Ivan Dodig

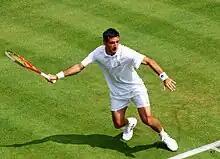
Dodig at the 2013 Wimbledon Championships

Dodig had his most successful season to date, reaching the third round or better at three out of four major tournaments, and breaking into the world's top 30 for the first time. At the Australian Open, Dodig reached the third round of a Grand Slam for the first time, beating Di Wu and Jarkko Nieminen respectively in the first two rounds, before losing to number 10 seed Richard Gasquet. He reached his first quarterfinal of the year at the PBZ Zagreb Indoors, losing to 3rd seed Mikhail Youzhny. At Indian Wells, Dodig defeated 28th seed Julien Benneteau en route to the third round before falling to world No. 2, Roger Federer in straight sets.